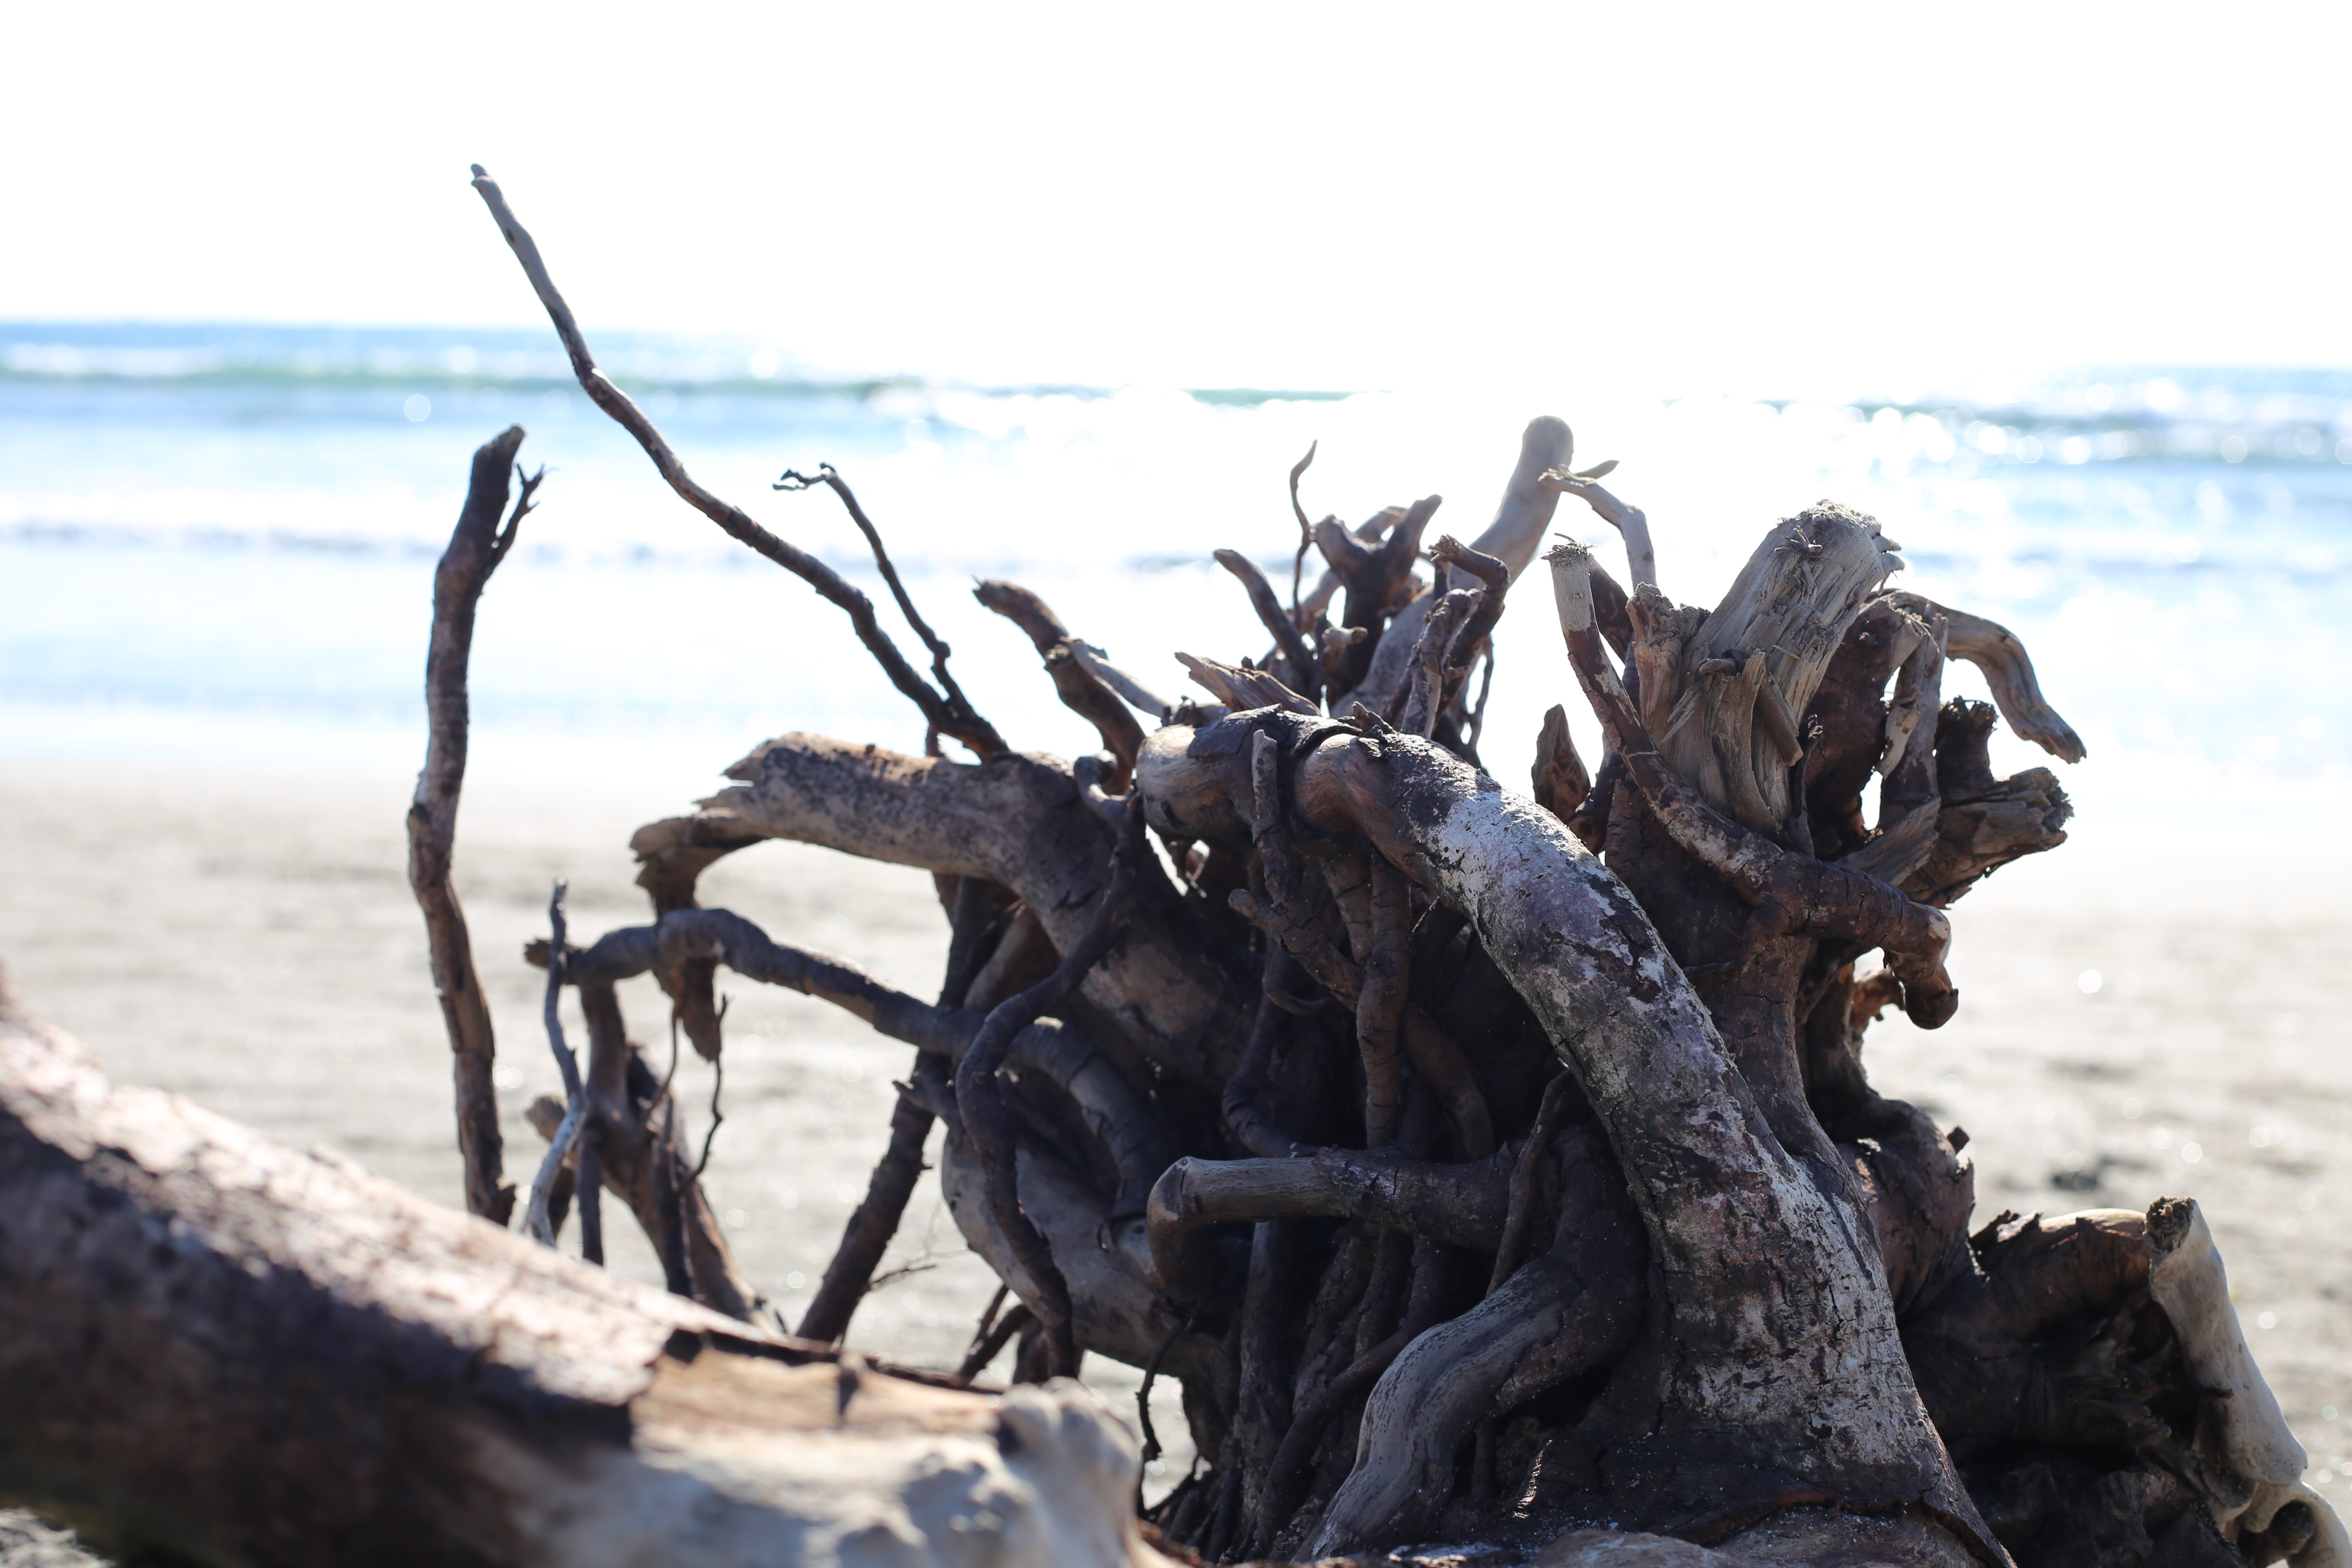
driftwood, wood, material, sculpture, art